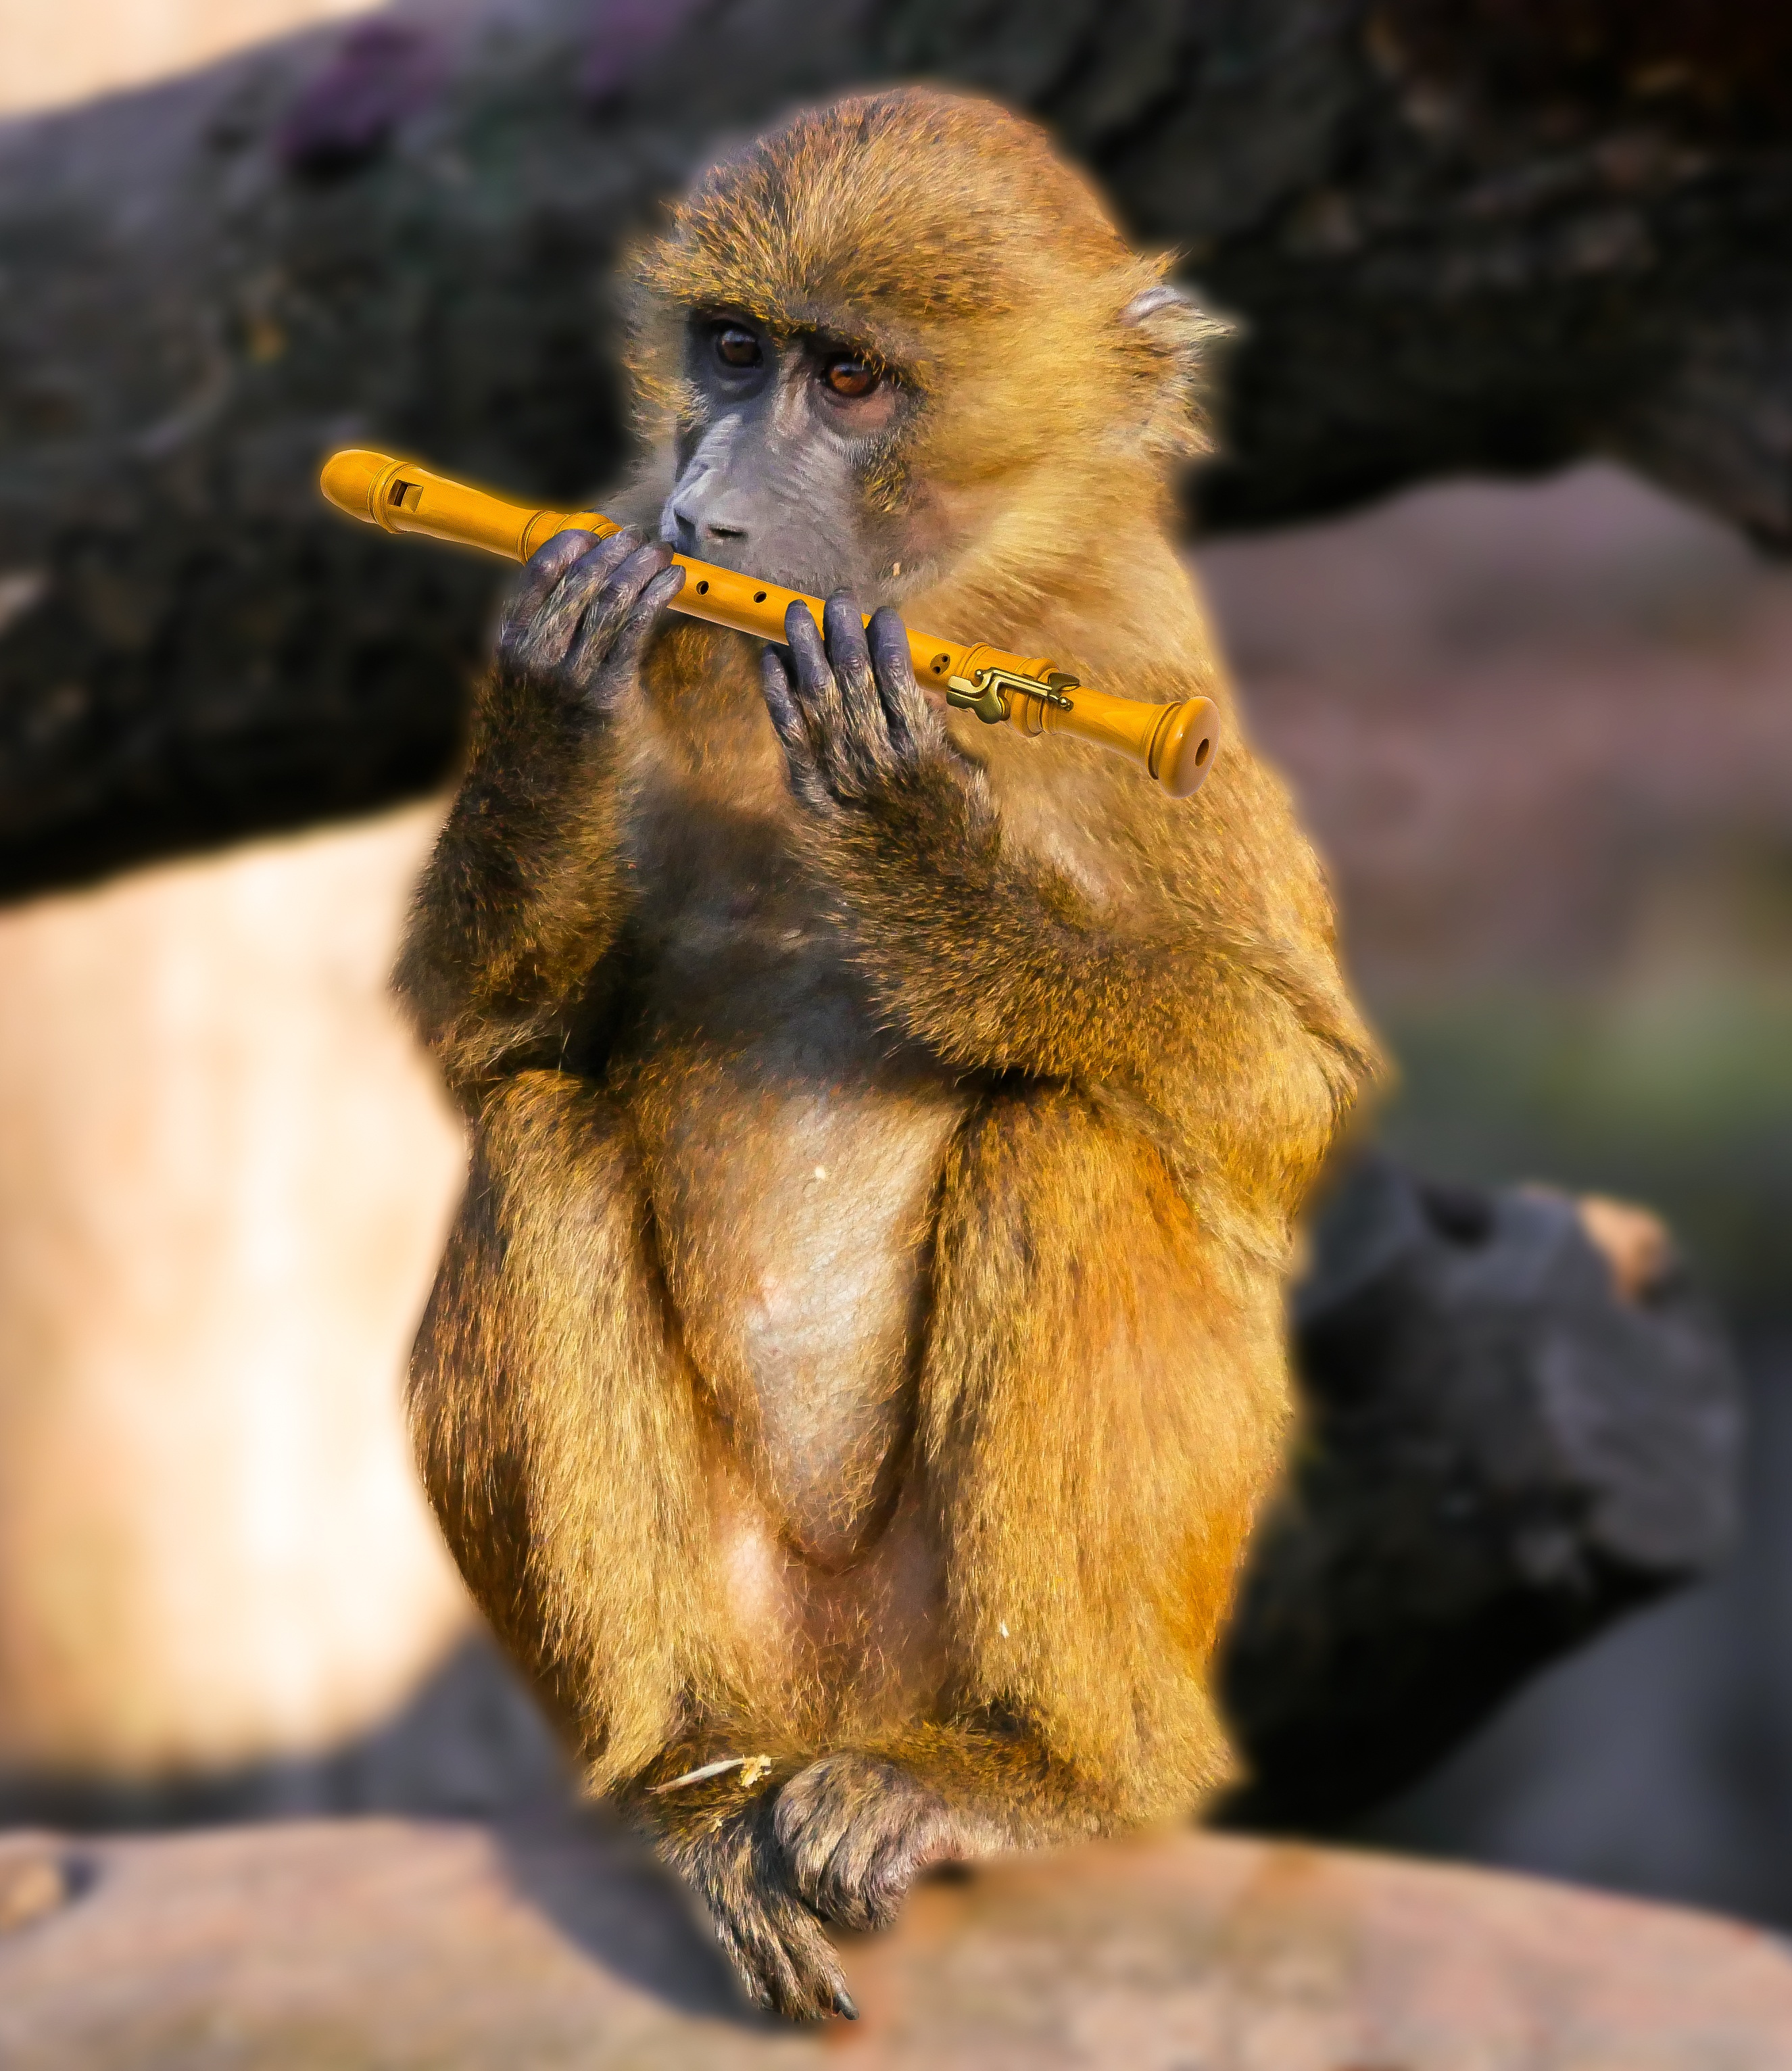
music, animal, wildlife, mammal, musician, monkey, fauna, primate, baboon, vertebrate, song, flute, entertainment, macaque, old world monkey, barbary ape, image overlay, new world monkey